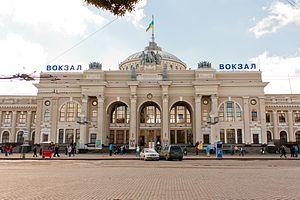
Odessa est une ville portuaire d'Ukraine, sur la mer Noire, et la capitale administrative de l'oblast d'Odessa. Sa population s'élevait à 1 011 494 habitants en 2018. Elle a été fondée en 1794 ex nihilo comme ville nouvelle par l'impératrice russe Catherine II et, de fait, a attiré dès le début un nombre considérable d'immigrés de tout l'Empire et des pays avoisinants.